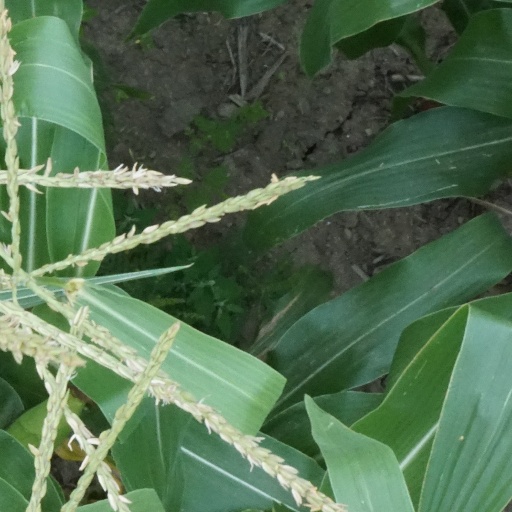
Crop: maize; corn